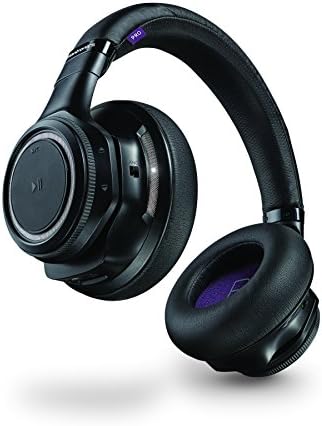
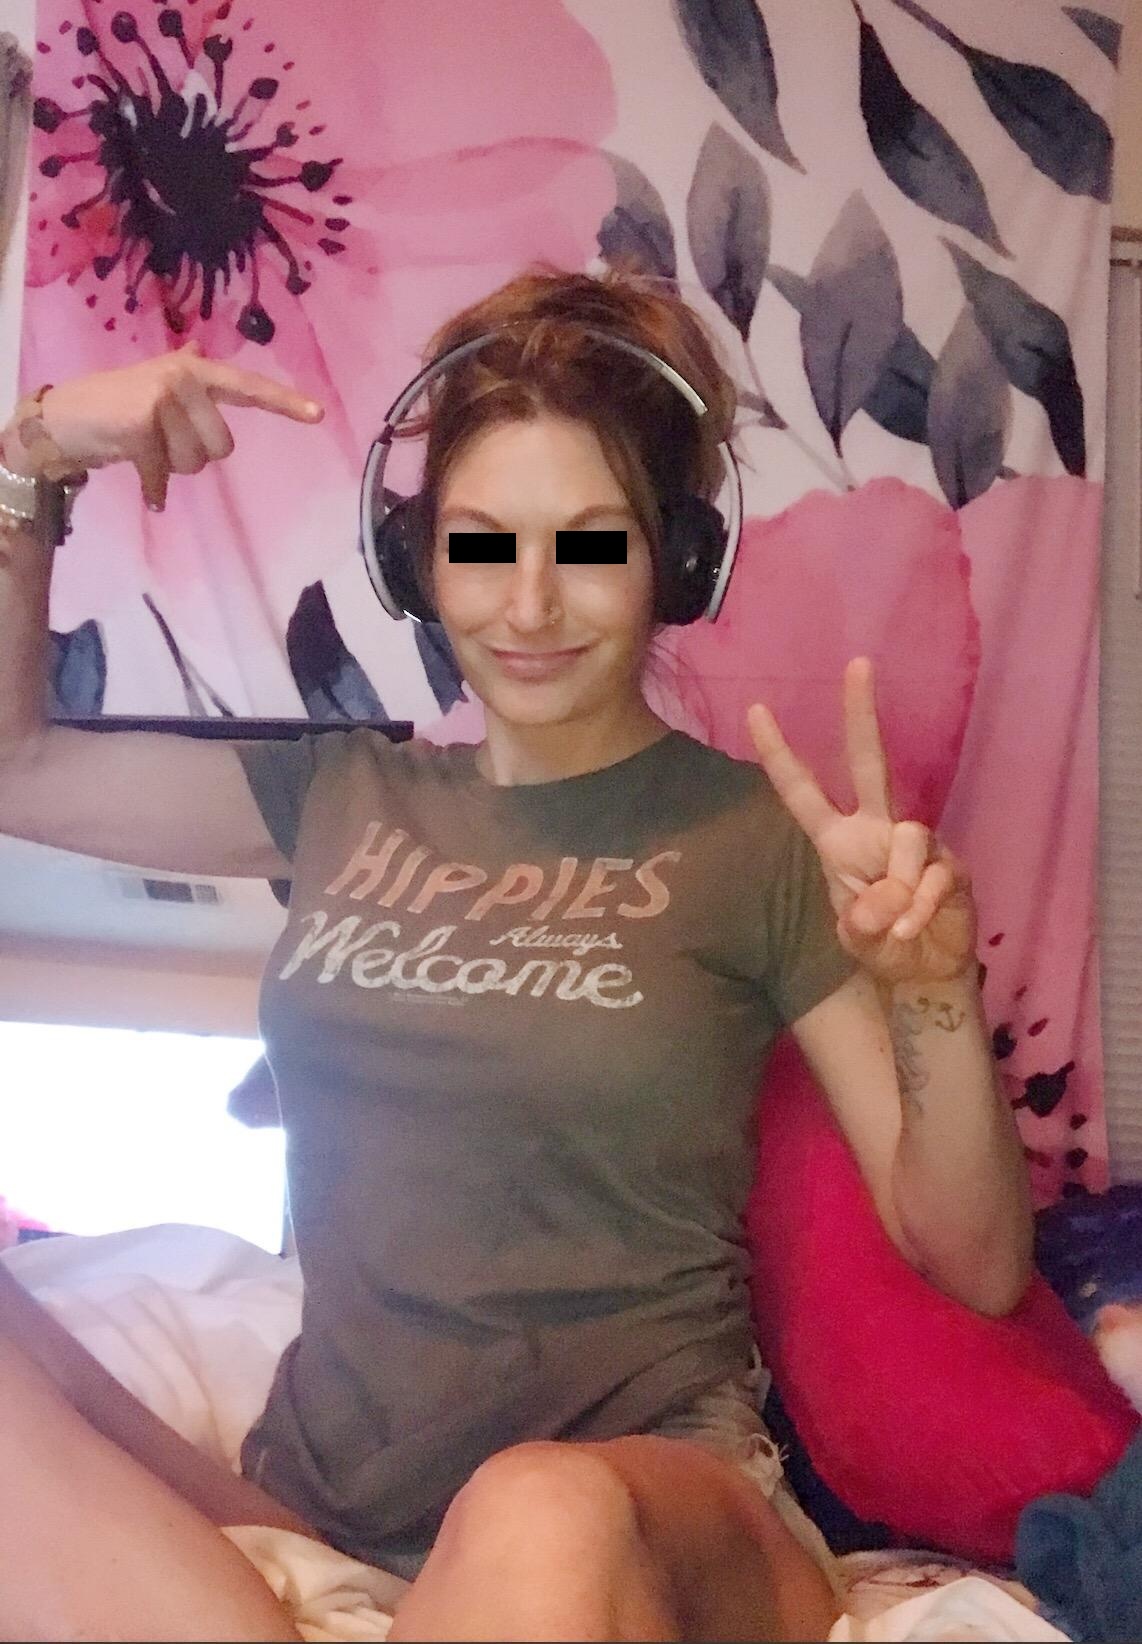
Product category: headphones
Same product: no